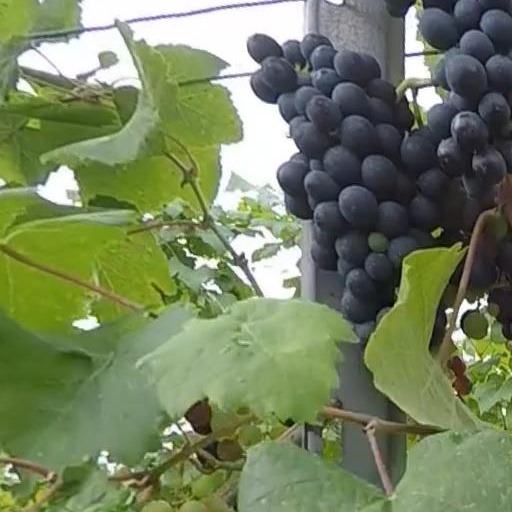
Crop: grape